Willian (footballer, born 1988)

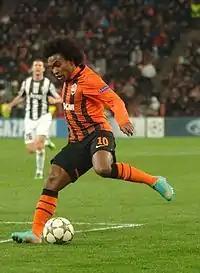
Willian playing for Shakhtar Donetsk in 2012

The following season, Willian played the full 90 minutes in the Super Cup match against Dynamo Kyiv on 5 July; however, Shakhtar lost the match 3–1. On 19 October, he scored the opening goal in a 2–2 draw with Zenit Saint Petersburg in the Champions League. He scored the second goal in a 2–1 win over Illichivets Mariupol on 10 March. On 6 May, he played the full match in a 2–1 extra-time victory against Metalurh Donetsk in the Ukrainian Cup Final. He finished the season with six goals—five in the league—from 37 appearances, 27 of which came in the league. Shakhtar secured the Ukrainian Premier League title for the third year in a row and the Ukrainian Cup title for a second consecutive season.